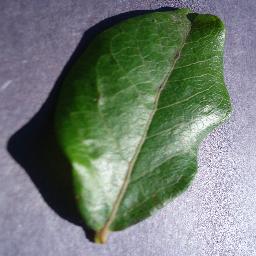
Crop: blueberry
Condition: healthy